Gregory Rayl

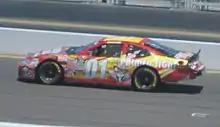
Rayl competing in the 2011 Thunder Valley Casino Resort 200 at Sonoma Raceway.

Gregory S. Rayl (pronounced "rail", born November 20, 1963) is an American professional stock car racing driver and crew chief who currently works for Reaume Brothers Racing as the crew chief of their No. 22 Ford F-150 in the NASCAR Craftsman Truck Series. He has also previously competed in the Truck Series as well as what is now the ARCA Menards Series West as a driver. Most of his 32 career starts in the West Series came as an owner-driver for GSR Racing.